Al-Sarraji Mosque

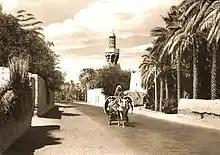
Al-Sarraji Mosque in the 1960s.

In 2022, Iraqi media reported that demolition of the mosque was threatened, following an agreement between the Sunni Endowment Office and the local government in Basra, in order to expand the tourist routes. However the Director of Media of the Sunni Endowment, Mahmoud al-Qaisi, said that the office cannot do such approvals. Nevertheless, there were many calls to stop the demolition of the mosque and many Iraqis took to social media to raise awareness and express their anger and dissatisfaction. Some noted how other countries preserve their heritage, civilization, and culture, except Iraq which keeps getting demolished. It was also discovered that the minaret was skewed at an angle of 20 degrees, which made it liable to fall.